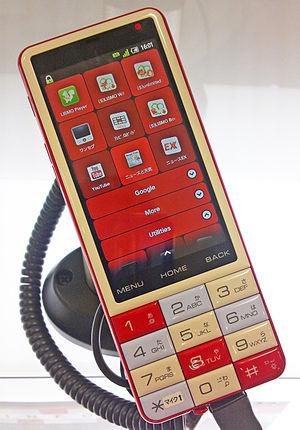
Naoto Fukasawa est un designer japonais né en 1956 dans la préfecture de Yamanashi.